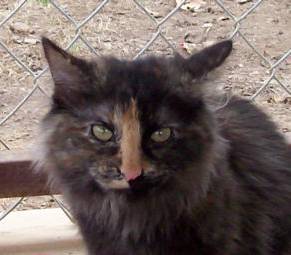
Label: cat